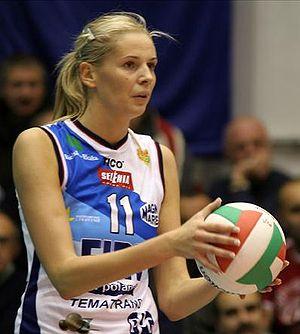
Agata Danuta Mróz-Olszewska, née le 7 avril 1982 à Dąbrowa Tarnowska et morte le 4 juin 2008 à Wrocław, est une joueuse de volley-ball polonaise, membre de l'équipe nationale féminine. Atteinte du syndrome myélodysplasique depuis l'âge de 17 ans, elle meurt d'une infection septicémique fulgurante à l'âge de 26 ans malgré une greffe de moelle osseuse deux semaines auparavant, le 22 mai.
Le 4 juin en sport.